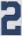
Number: 2